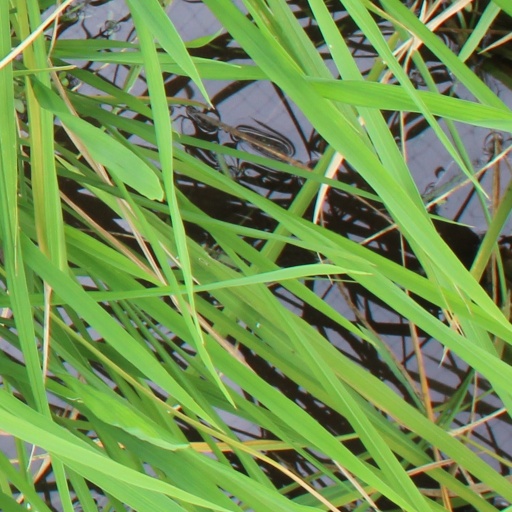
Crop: rice